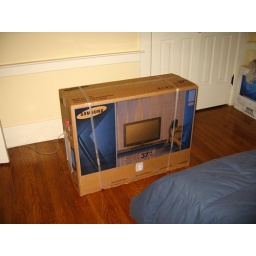
A box with a television in it